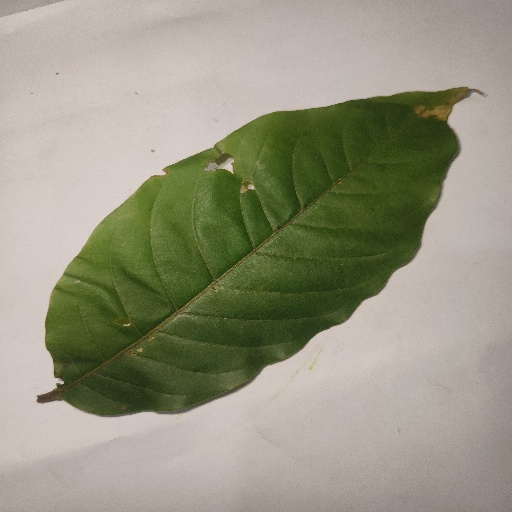
Species: HariTaki
Leaf condition: Bacterial Spot